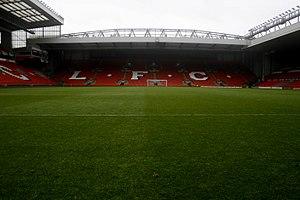
Le stade d'Anfield, parfois appelé Anfield Road, est un stade de football situé dans le quartier d'Anfield, dans le nord-ouest de Liverpool, en Angleterre. Construit en 1884, il est d'abord l'enceinte de l'Everton FC. En 1892, Everton quitte Anfield pour Goodison Park et le Liverpool Football Club est créé pour jouer à Anfield, ce qu'il fait toujours plus d'un siècle plus tard. Il est situé à proximité du Stanley Park, un grand parc public de 45 hectares. Dans les rues proches du stade, il y a des maisons et boutiques aux couleurs du club des Reds, le rouge et le blanc, mais aussi le jaune. Une signalétique routière annonce particulièrement la direction d'Anfield. Il est desservi par des trains et des bus mais les places de parking sont peu nombreuses.